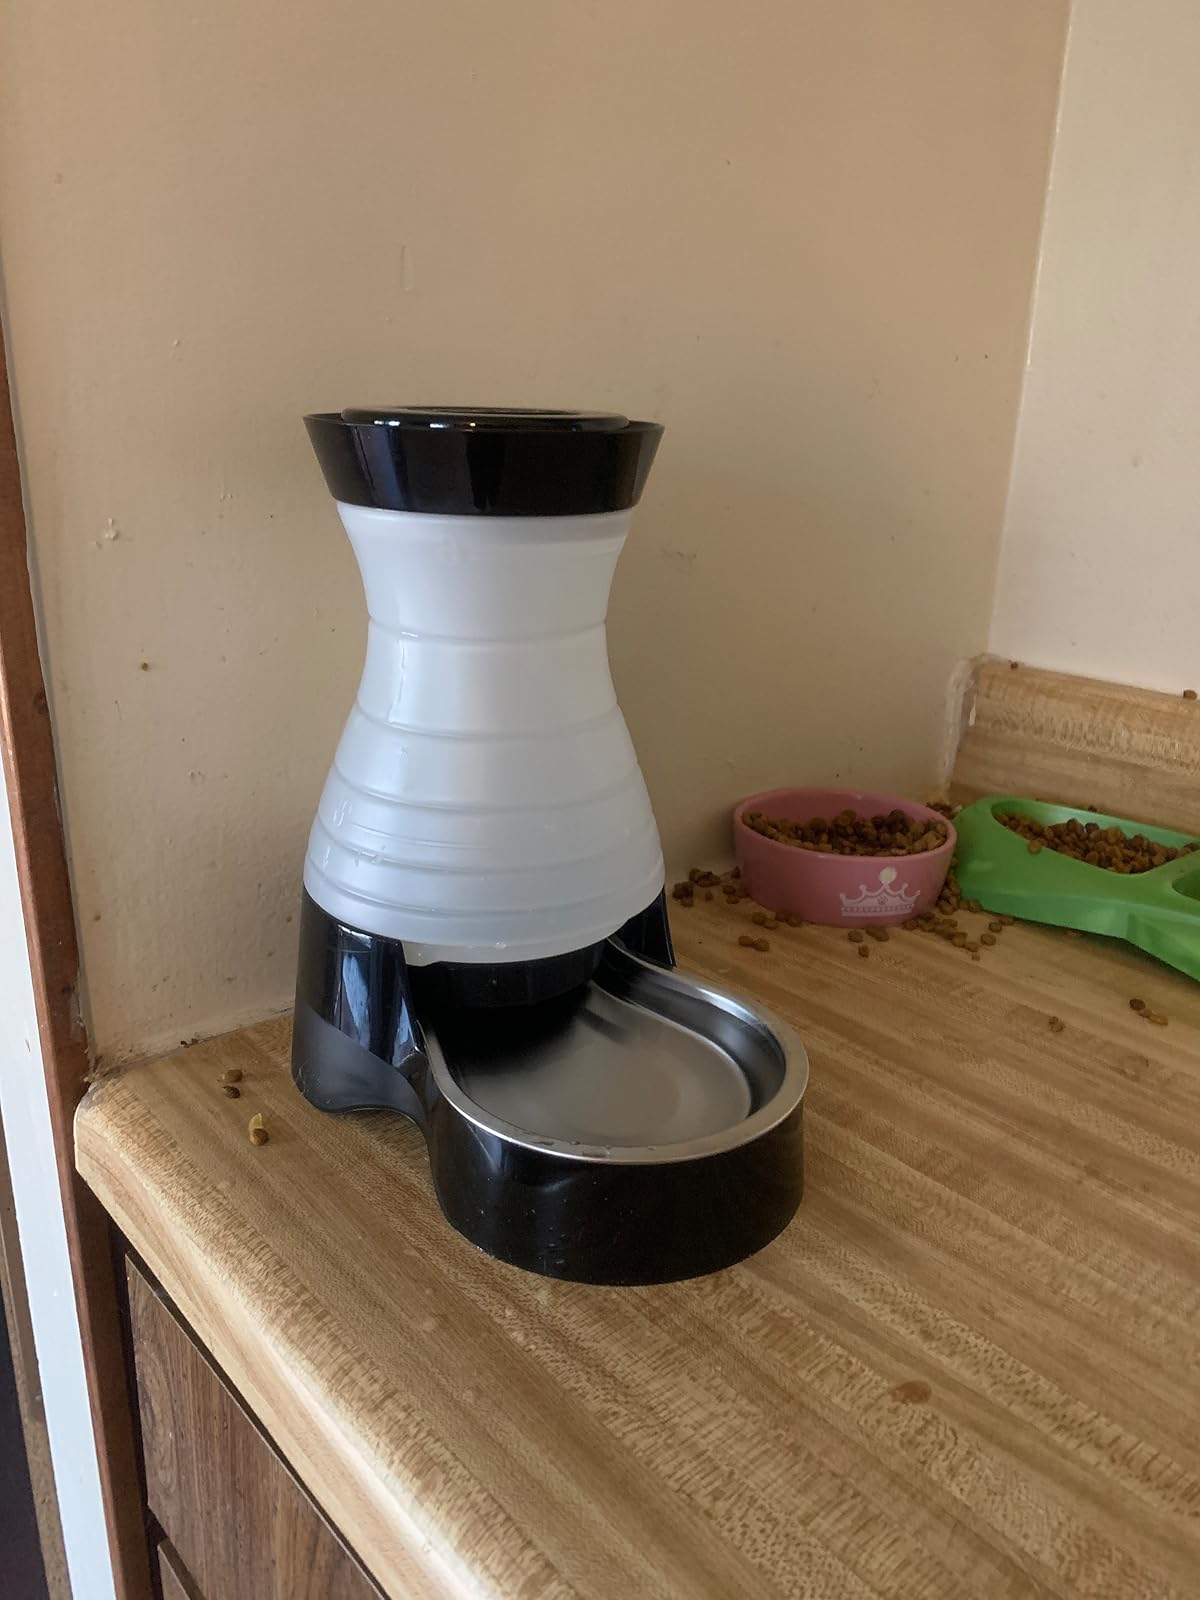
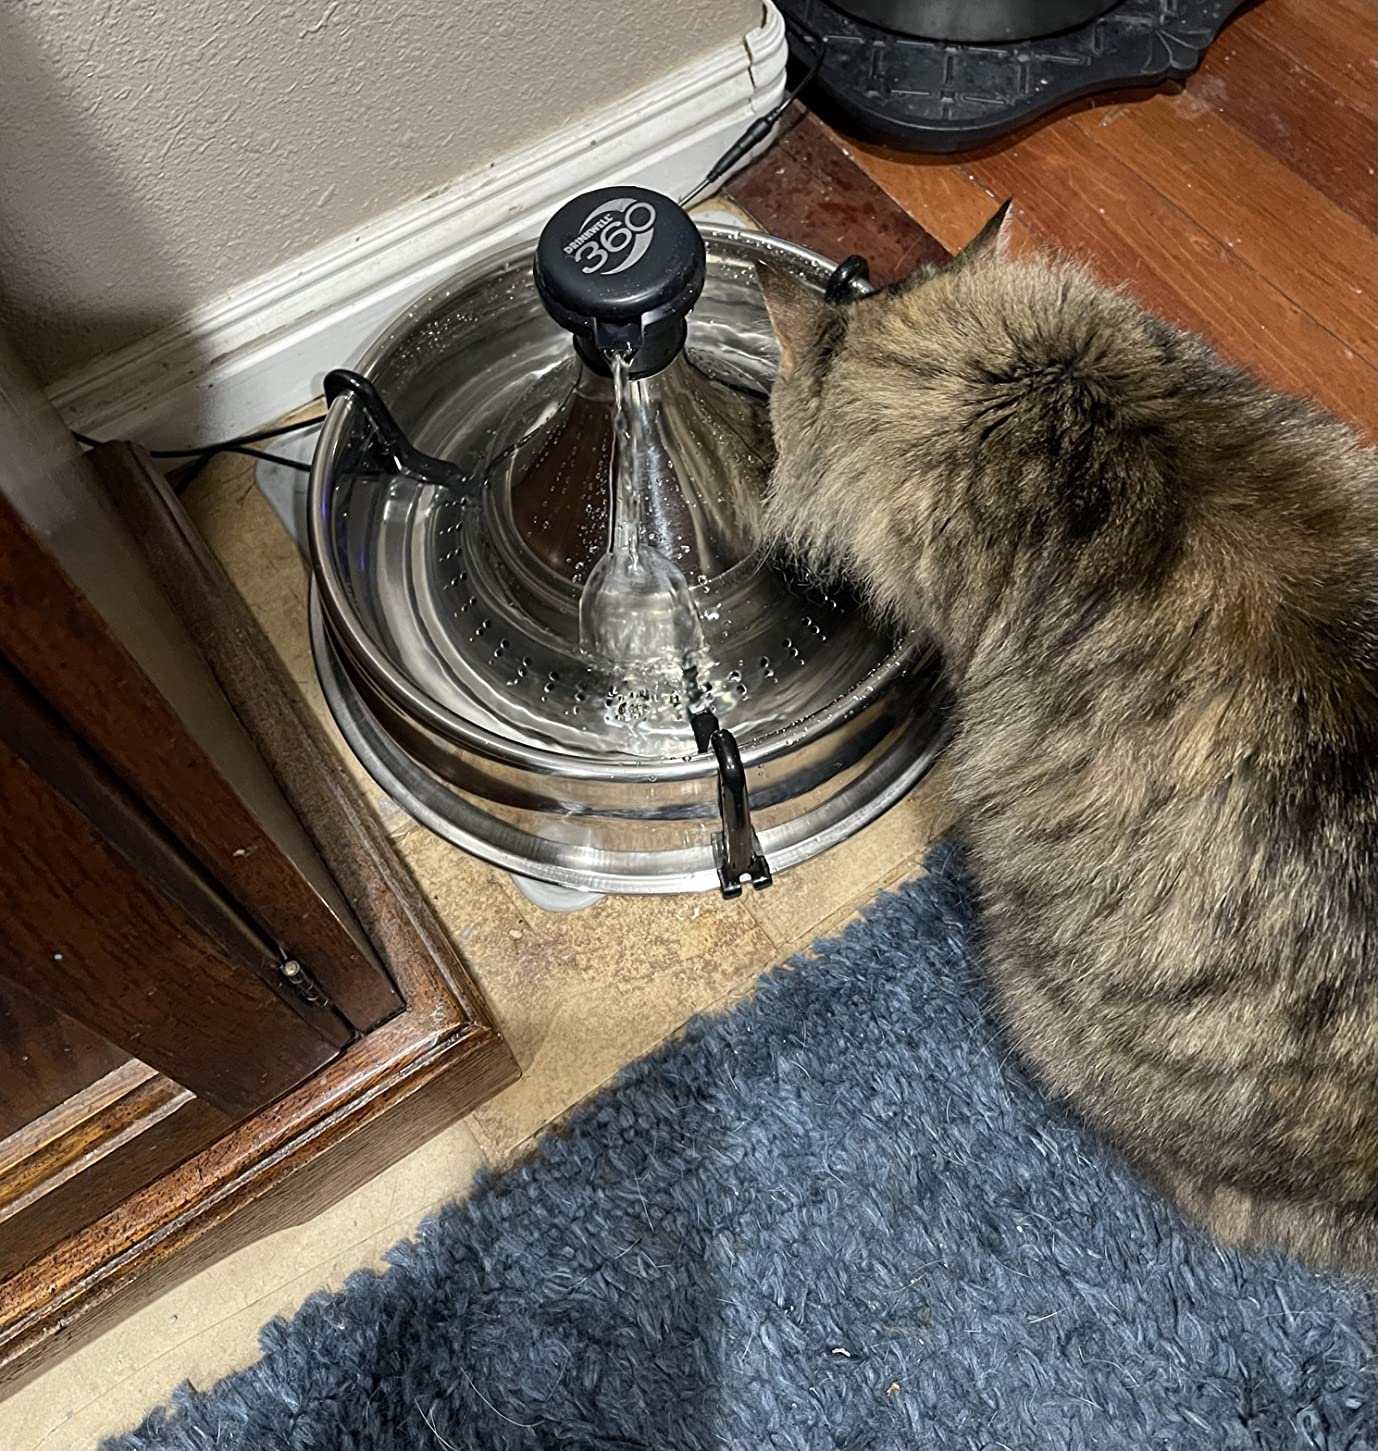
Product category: items_bowl
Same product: no